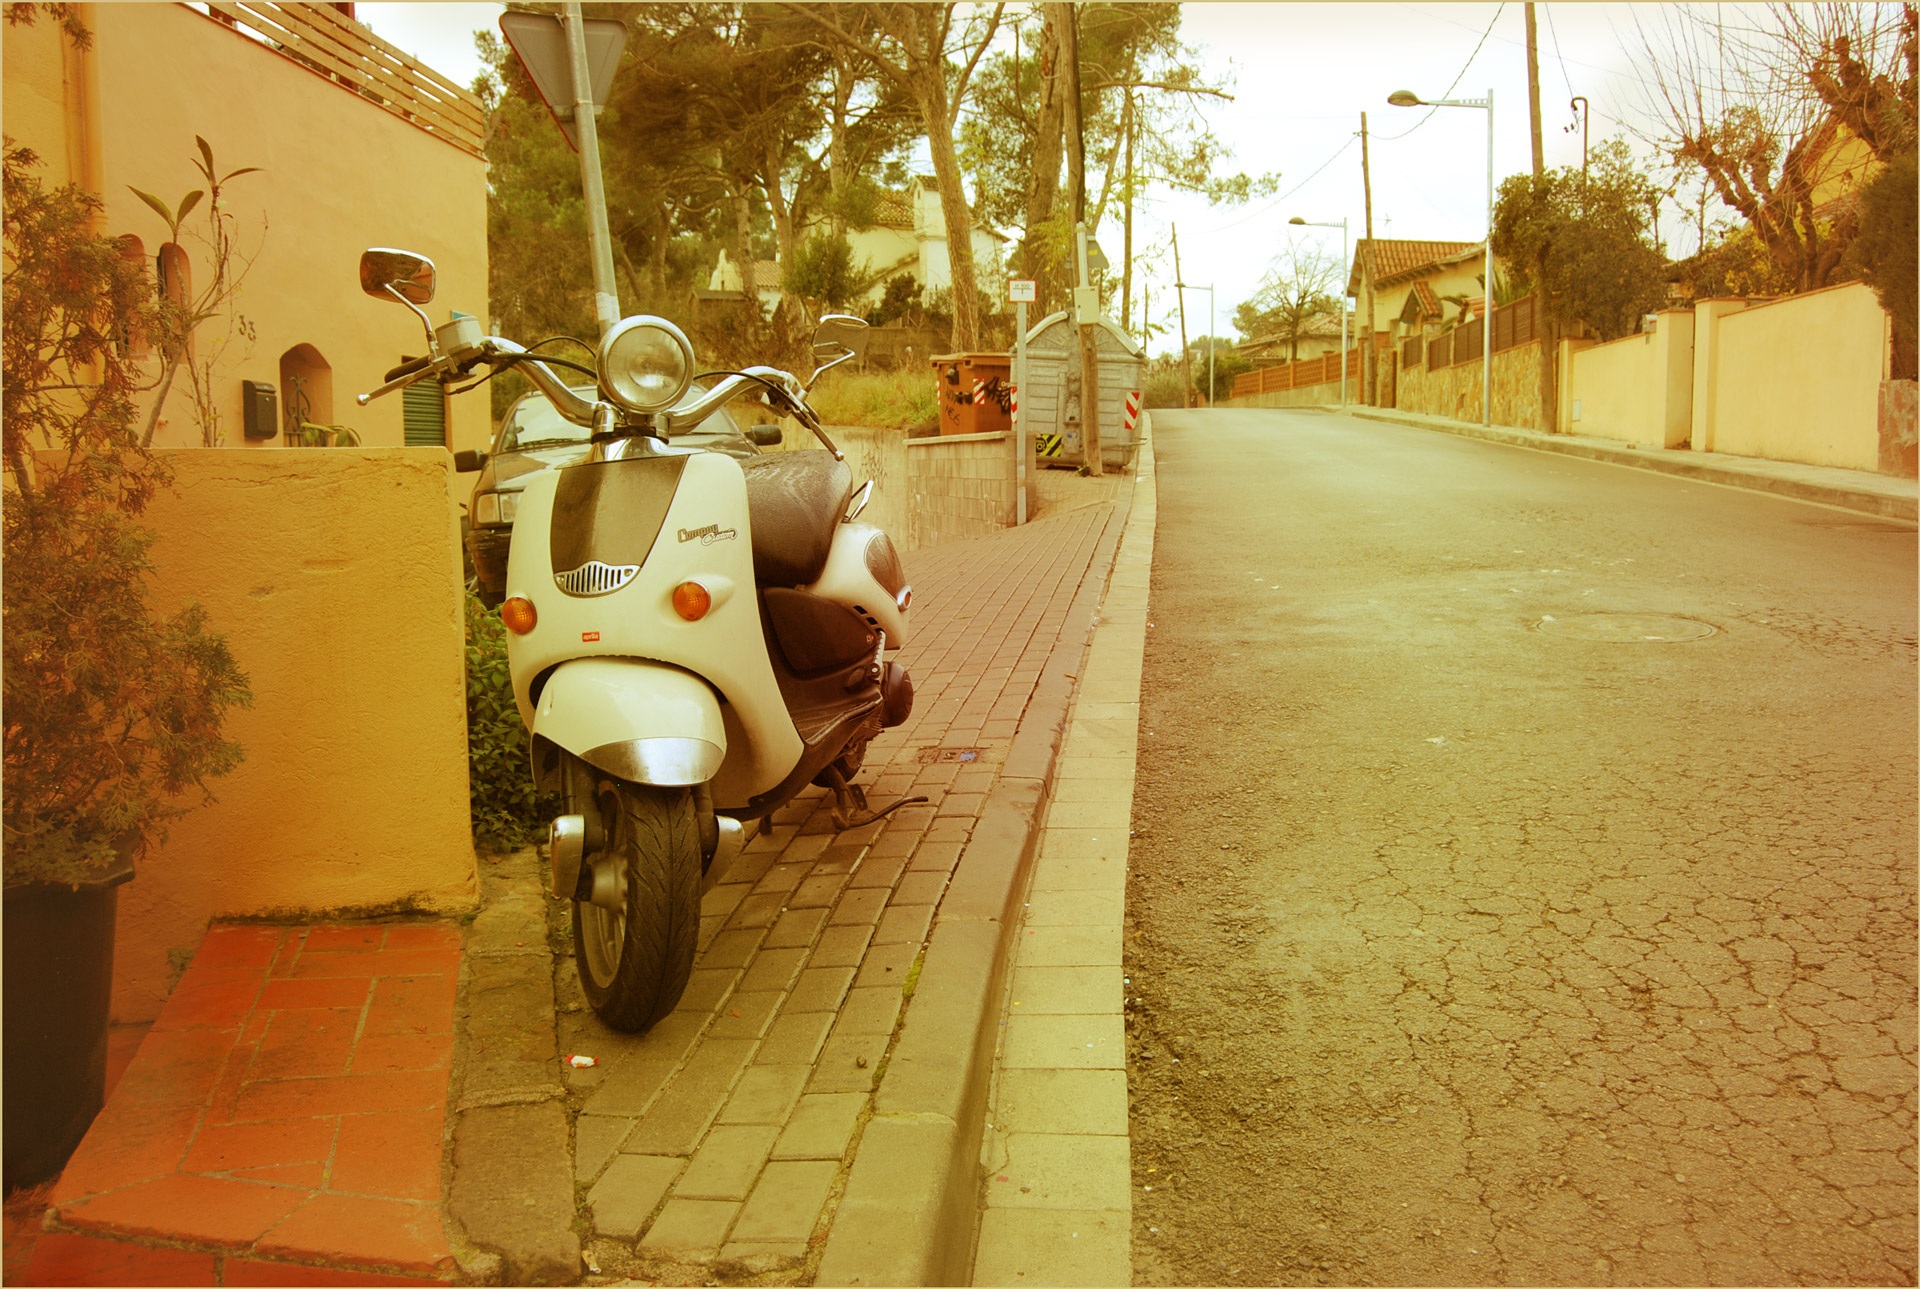
road, street, morning, sidewalk, vehicle, motorcycle, color, yellow, barcelona, moto, scooter, infrastructure, snapshot, the floresta